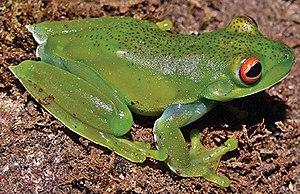
Aplastodiscus ibirapitanga est une espèce d'amphibiens de la famille des Hylidae.